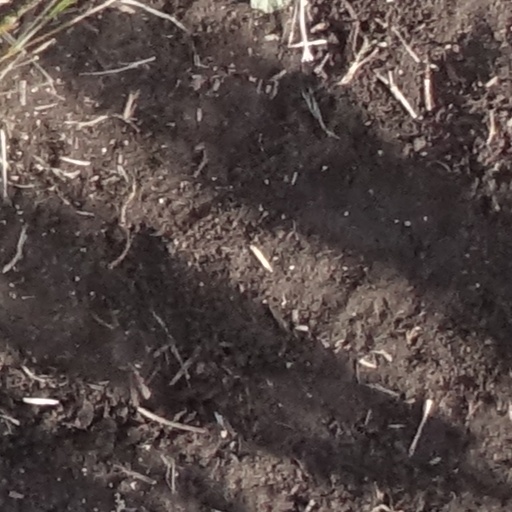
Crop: sorghum